Prospect Hill Cemetery (Washington, D.C.)

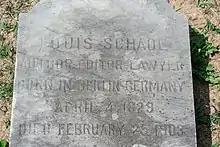
Grave of Louis F. Schade

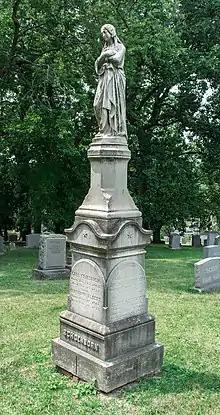
Grave of August Schoenborn

Daniel Reintzel, mayor of Georgetown, was disinterred from Presbyterian Burying Ground in November 1907. "The Evening Star" newspaper reported that he was reburied at Prospect Hill Cemetery, but this is inaccurate. He was reburied in the Masonic Circle at Glenwood Cemetery in Washington, D.C.